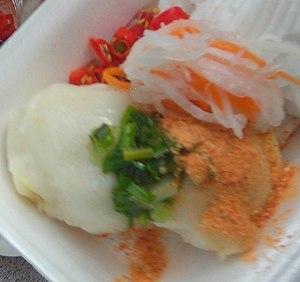
Bánh ít trần et rousong de crevette
Bánh ít trần est un mets populaire de l'ancienne capitale Huế.